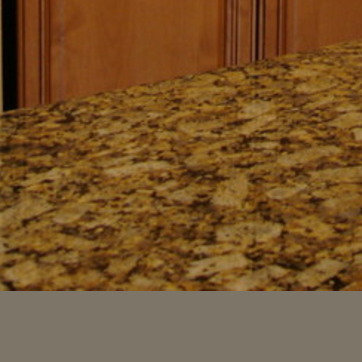
Material: polishedstone